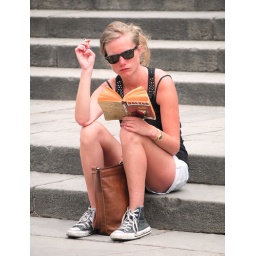
A tourist girl reads a book by Balzac seated on the staircase of Cathedral square in Barcelona